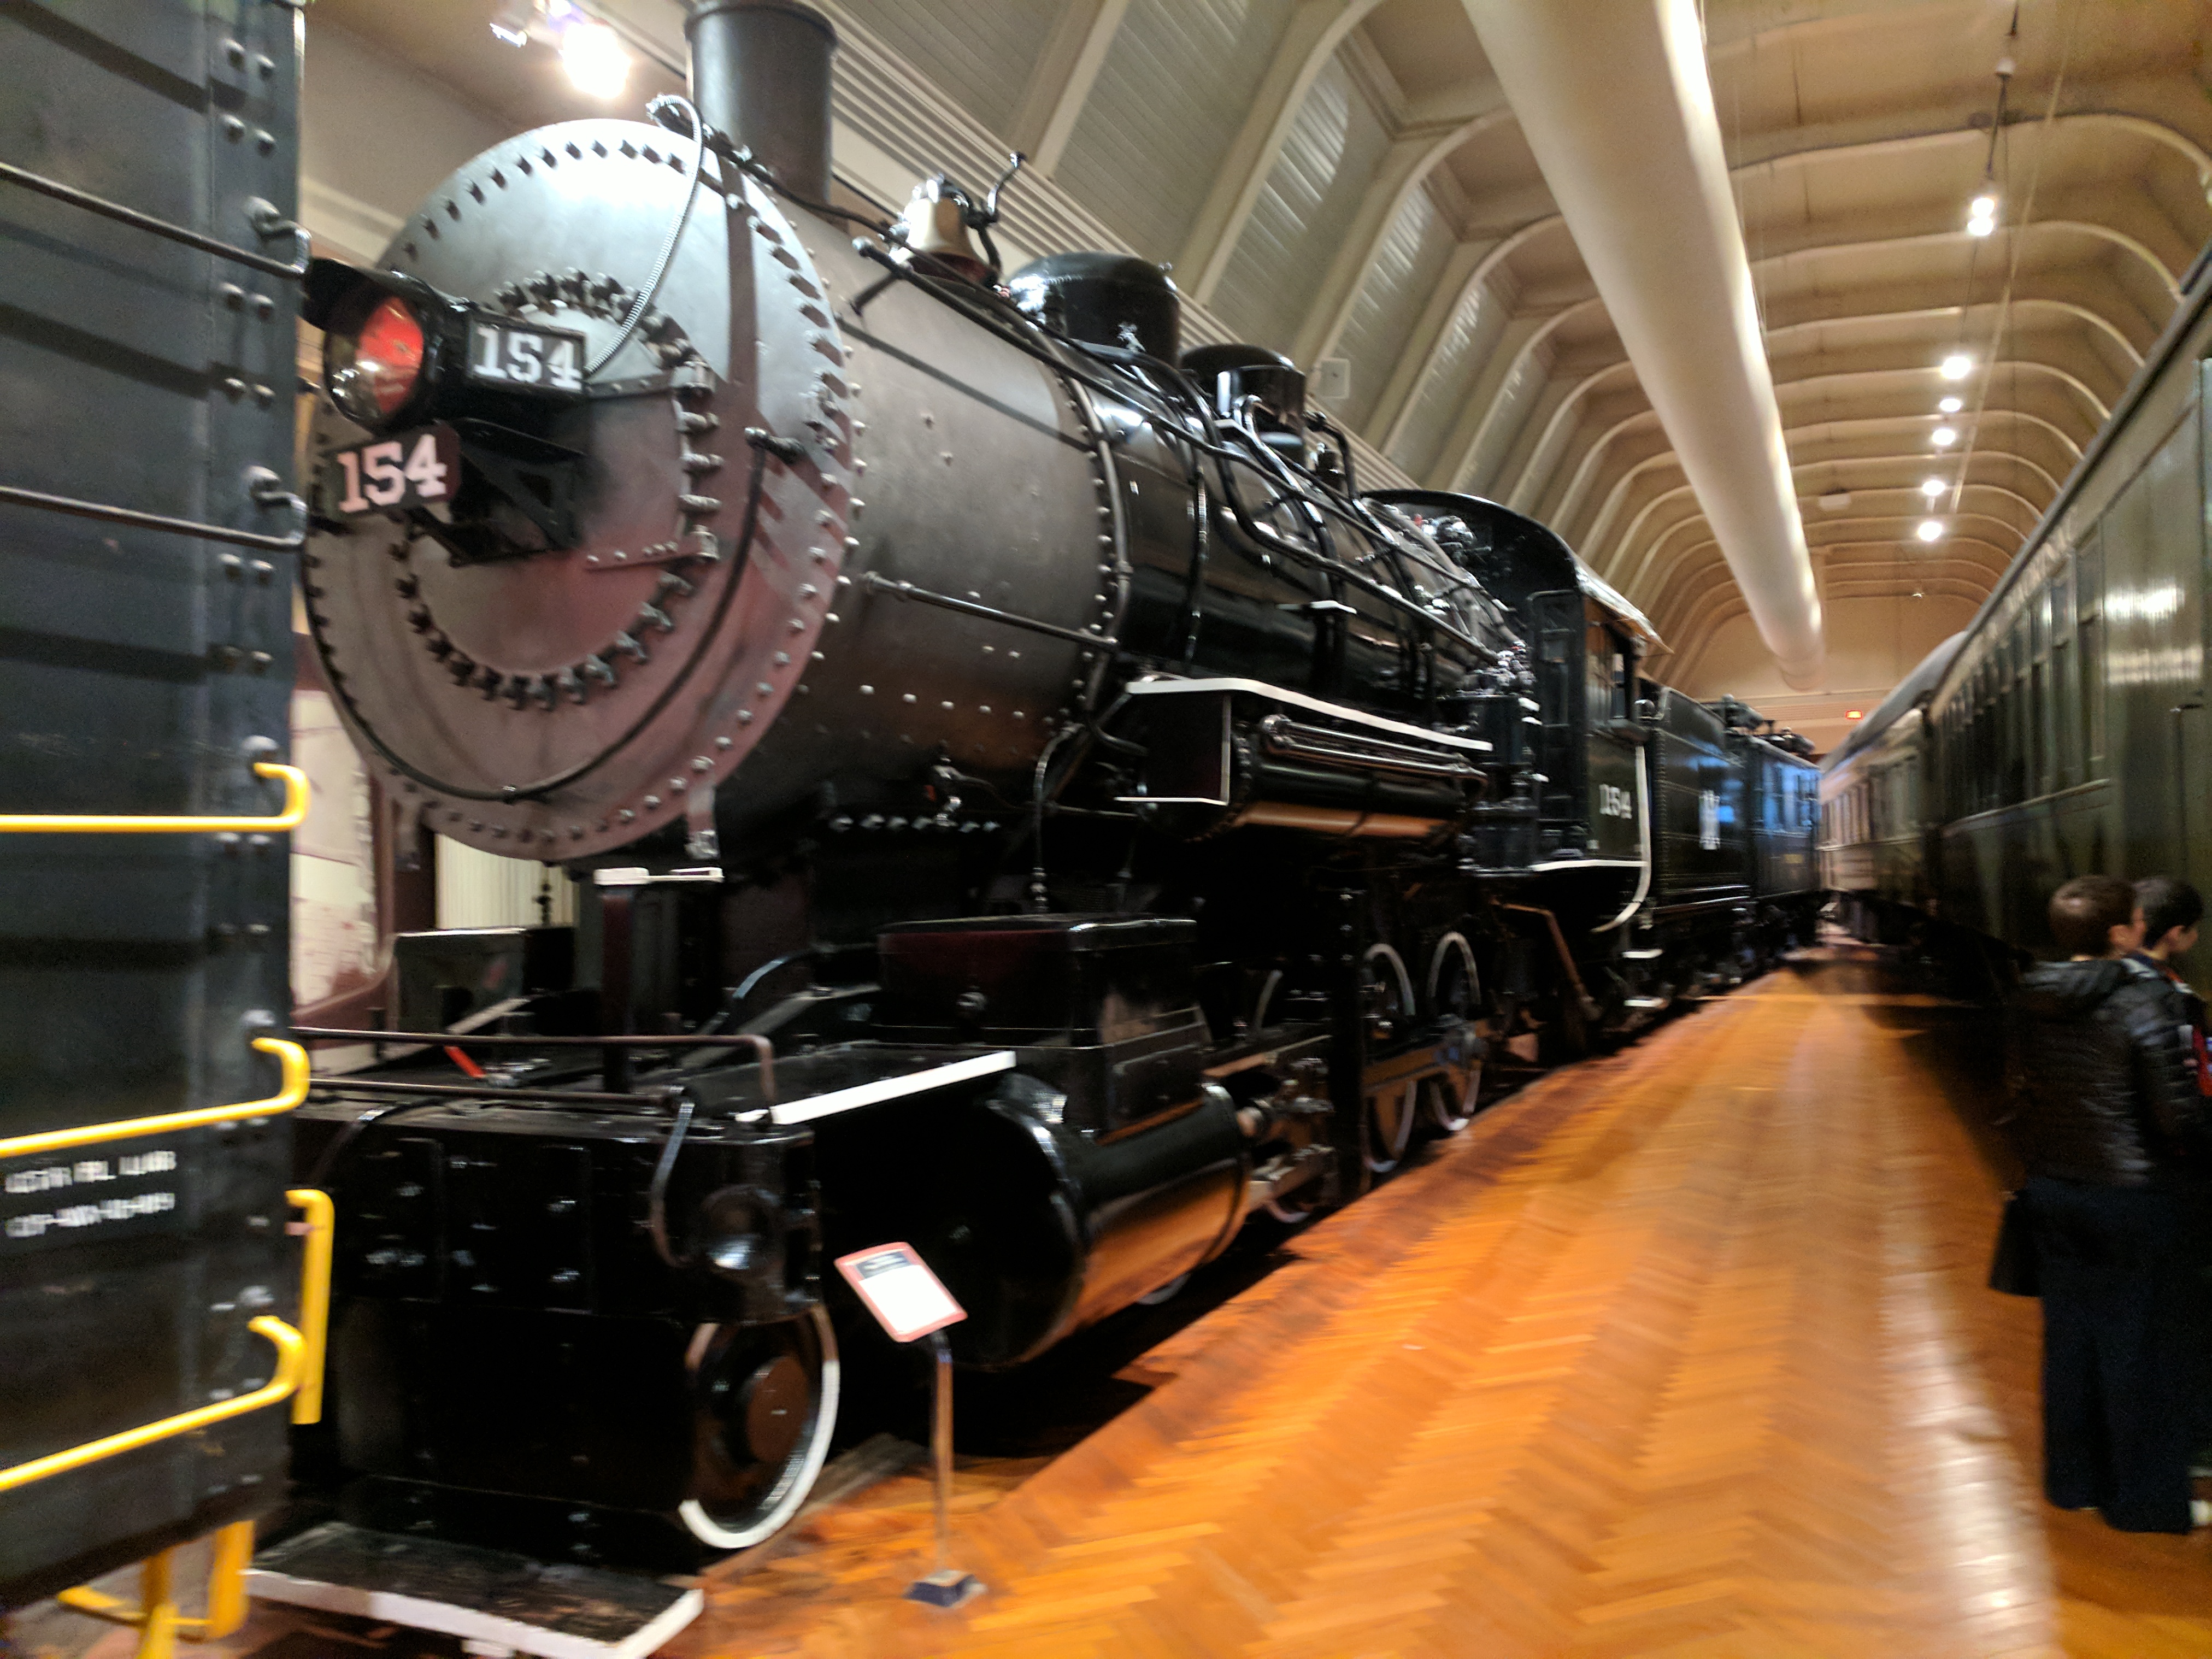
ford, museum, car, cars, auto, automobile, automobiles, machine, machines, truck, trucks, tractor, tractors, plane, planes, train, trains, transport, steam engine, locomotive, vehicle, railway, engine, auto part, automotive engine part, tourist attraction